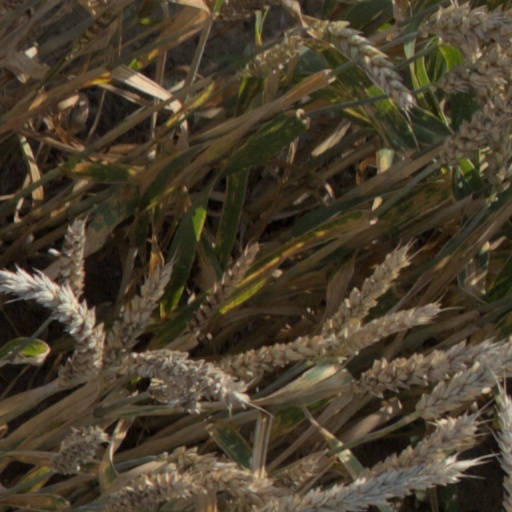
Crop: wheat